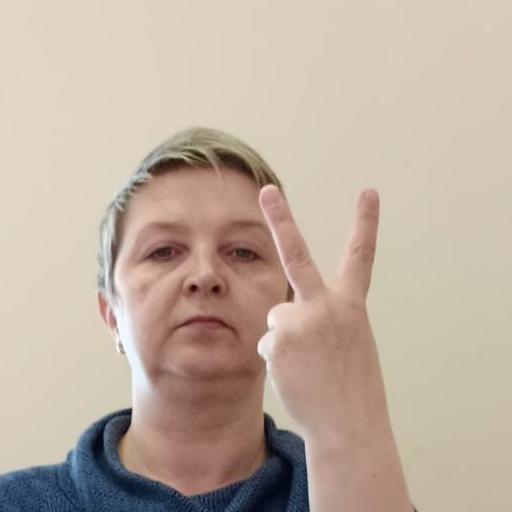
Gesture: peace_inverted